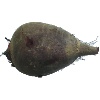
Label: beetroot